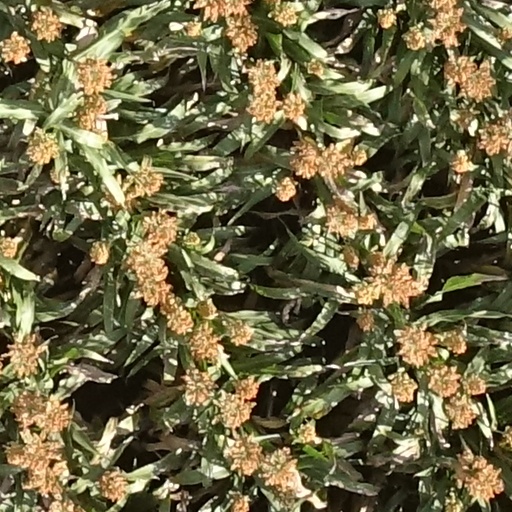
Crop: sorghum